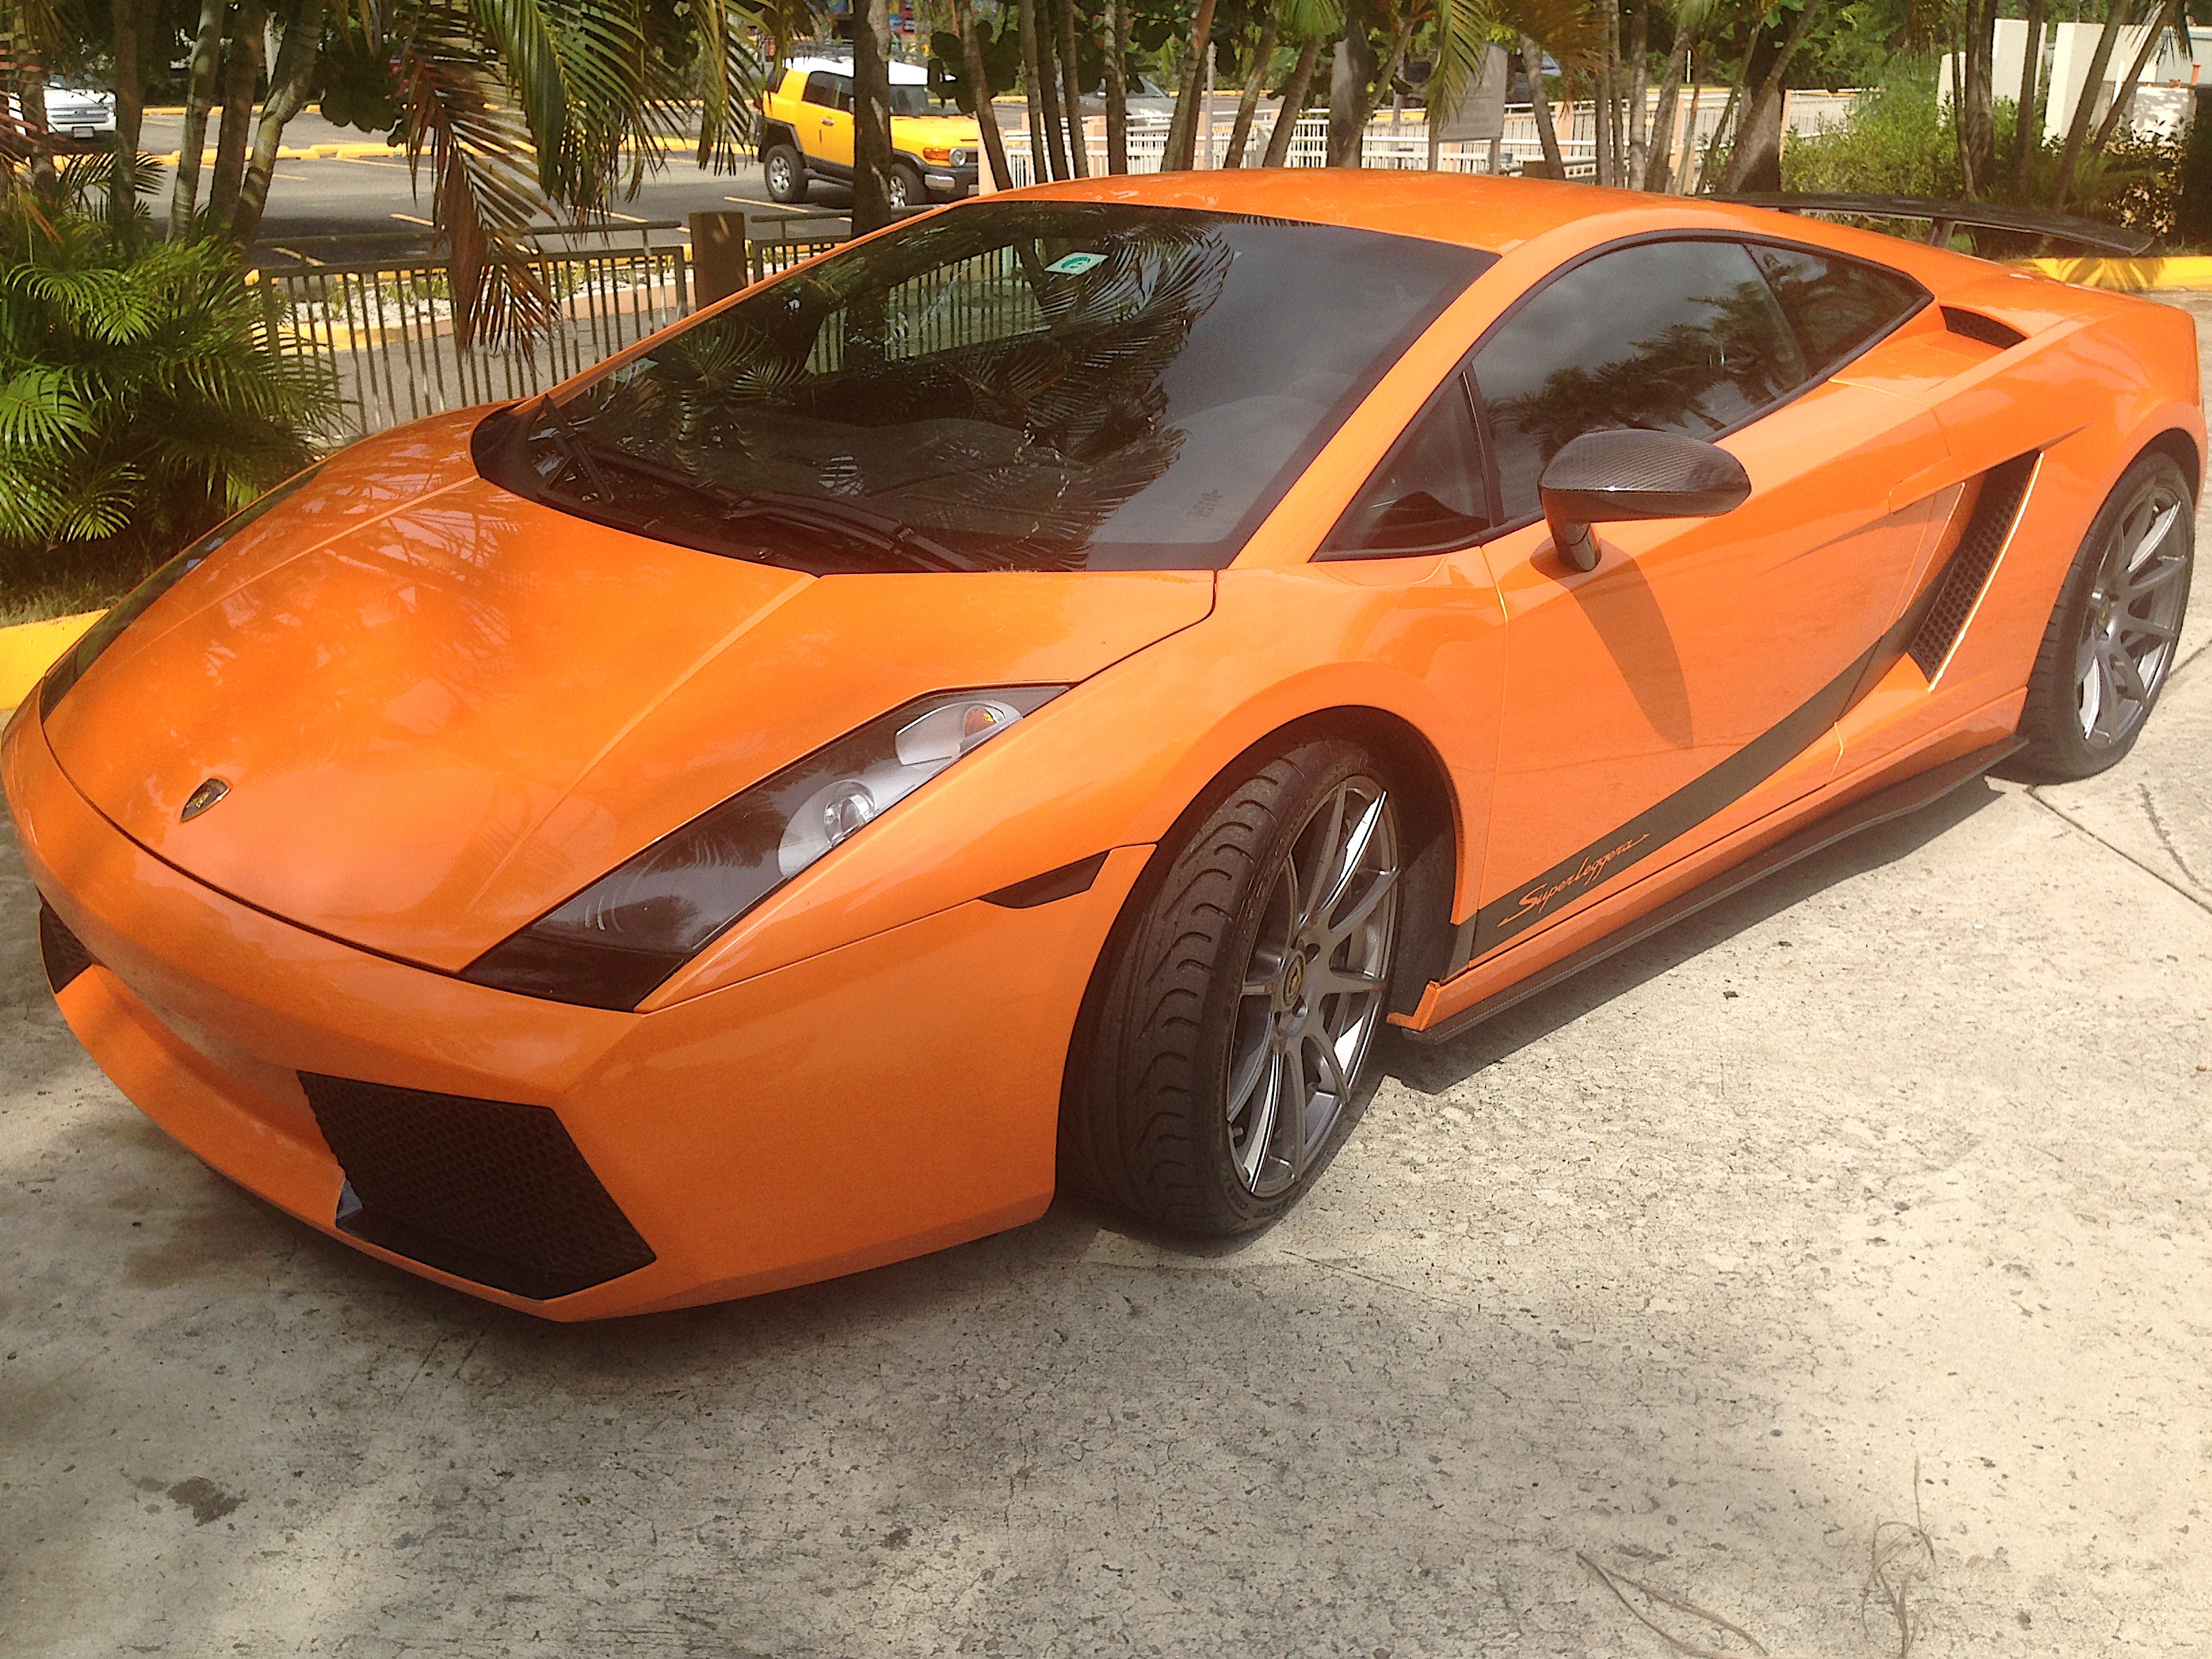
car, vehicle, land vehicle, sports car, supercar, lamborghini, lamborghini gallardo, automotive design, automobile make, wheel, bumper, luxury vehicle